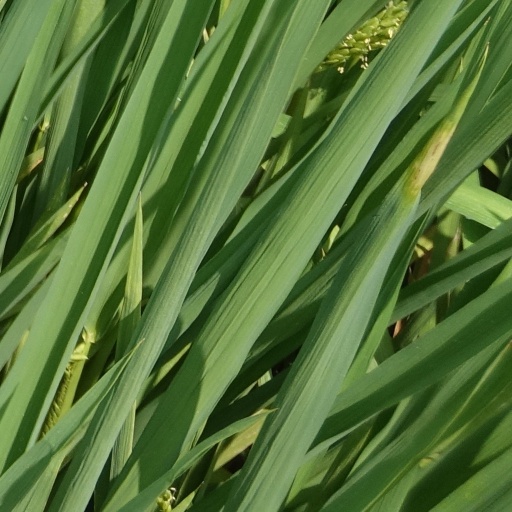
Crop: rice